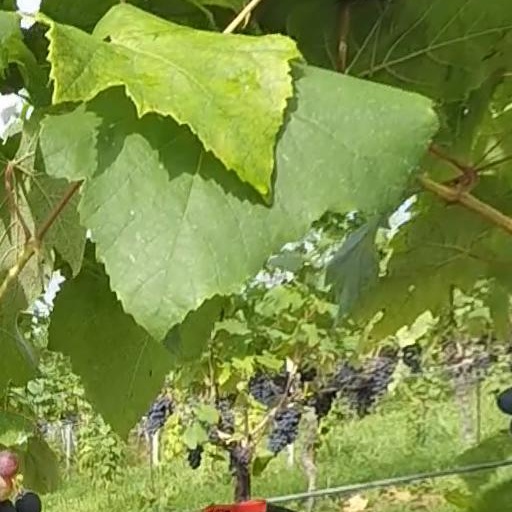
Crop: grape